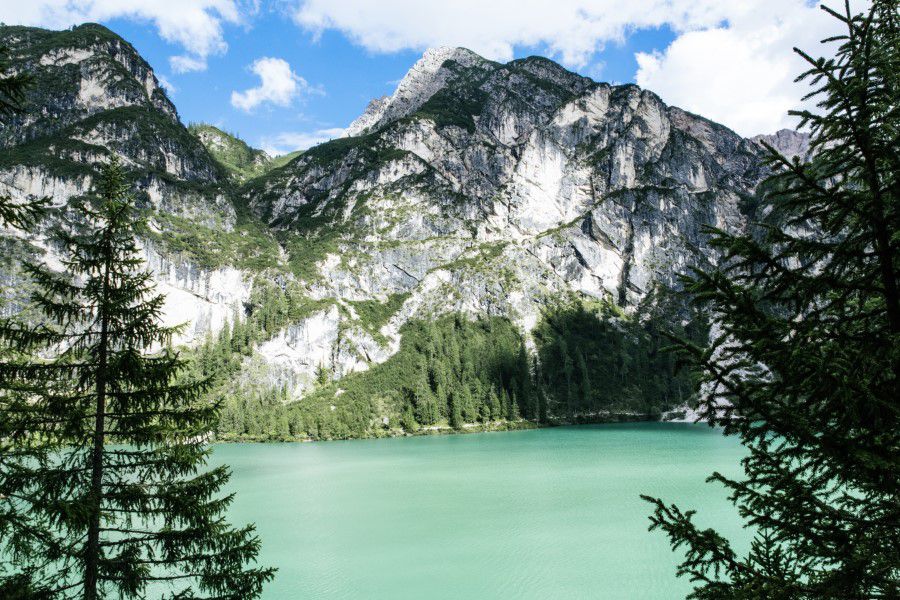
mountain, mountainous landforms, natural landscape, body of water, nature, glacial lake, lake, wilderness, mountain range, tarn, water, water resources, nature reserve, alps, moraine, tree, mount scenery, national park, hill station, highland, reservoir, bank, watercourse, crater lake, landscape, sound, tropical and subtropical coniferous forests, ridge, cirque, massif, fell, valley, pine, summit, reflection, world, tourism, pine family, pond, forest